La Couronne (restaurant)

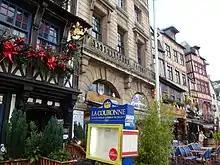
Restaurant La Couronne

La Couronne, founded in 1345, claims to be the oldest inn in France; however, no contemporary documentation supports this claim. It is located in Rouen, capital of the region of Normandy.